Giovanni Trapattoni

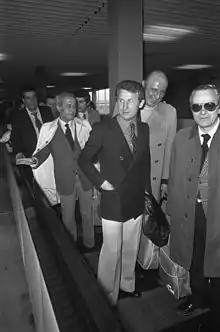
Trapattoni as Milan manager at Schiphol airport in Amsterdam before the 1974 European Cup Winners' Cup Final in Rotterdam

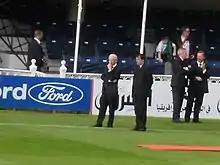
Trapattoni with Marco Tardelli as Ireland take on Algeria in June 2010.

Born in Cusano Milanino near Milan, Trapattoni had a successful career as a player with AC Milan, playing either as a central defender or as a defensive midfielder with the main task of passing the ball to more creative players such as Giovanni Lodetti and Gianni Rivera. He won two Serie A titles (1961–1962, 1967–1968) and two European Cups (1962–1963, 1968–1969) during his time with Milan, and was one of the stars of the 1963 European Cup Final against Benfica, successfully man-marking Eusébio in the second half. Similarly, in the team's 4–1 victory in the 1969 European Cup Final against Ajax, he drew praise in the Italian media for his defending and ability to nullify the offensive threat of Johan Cruyff.